Amboy (schooner-barge)

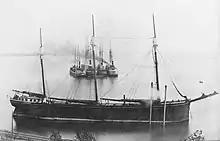
"Amboy" sister ship, "Sumatra"

The "Amboy" (Official number 95276) was a wooden schooner barge that was constructed specifically for the Minnesota's iron ore trade. She was built in 1874 by Quayle & Murphy of Cleveland, Ohio. She was in length, her beam was and her cargo hold was . She had a gross tonnage of 893 tons, and a net tonnage of 849 tons. She could carry approximately 1,500 tons of cargo. She was originally named "Helena". In July 1891 the "Helena" sank in a collision in the Little Mud Lake, St. Marys River with the loss of one life.